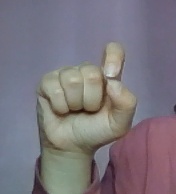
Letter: fa